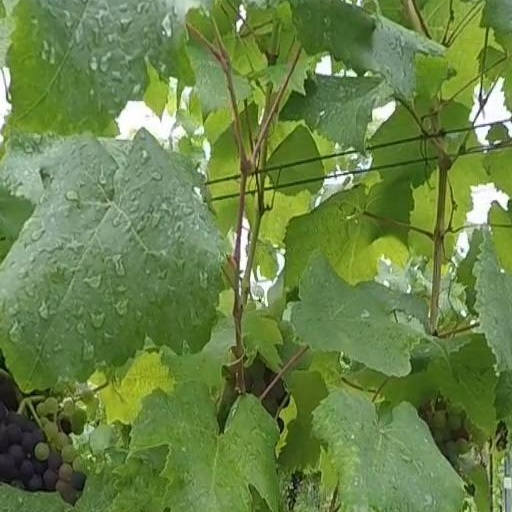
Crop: grape